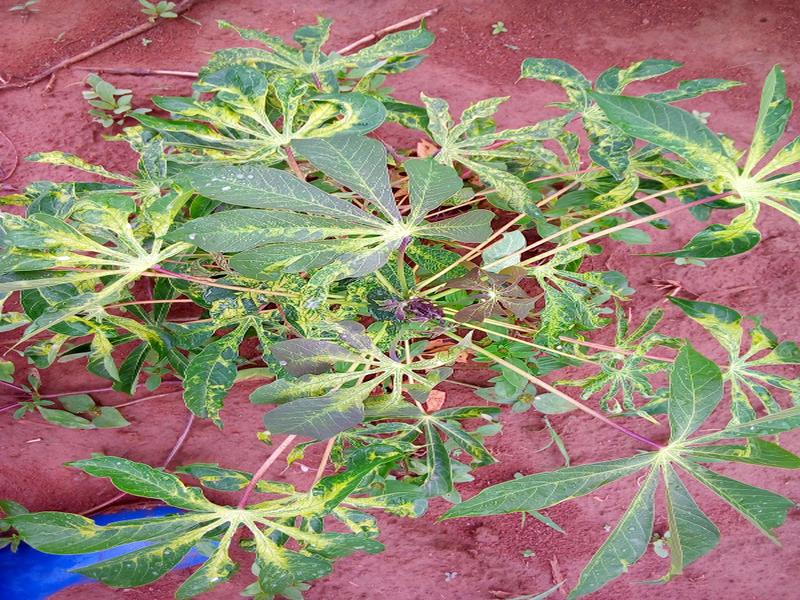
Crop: cassava
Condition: mosaic_disease